68th New York Infantry Regiment

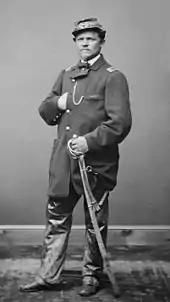
Major Carl von Wedell briefly commanded the regiment when his superiors had all resigned or been killed.

The regiment remained in the Shenandoah Valley until August 1862 when they joined Pope's army and moved south to engage Robert E. Lee's Army of Northern Virginia. They arrived the day after the Battle of Cedar Mountain, and joined Pope's army in its retreat from that Confederate victory. After a series of minor actions along the Rappahannock, Pope's forces met Jackson's half of Lee's army near Manassas Station. Lee had divided his army into wings led by Jackson and Lt. Gen. James Longstreet and sent Jackson's force to raid Pope's rear to cut his supply line. Pope believed he had a chance to destroy the Army of Northern Virginia one half at a time, and made the decision to attack. Jackson's men struck the first blow, however, and drove off a portion of the Union force. The next day, having taken up a strong defensive position along an unfinished railroad, Jackson awaited Pope's advance. Pope obliged him, sending the Army forward against Jackson's lines. The 68th and the rest of Sigel's corps occupied the middle of the advancing line. They were unable to break Jackson's lines, and withdrew. The Cameron Rifles had seen some action at Cross Keys, but this was their first experience of fierce fighting and they acquitted themselves well, despite the failure of the attack.